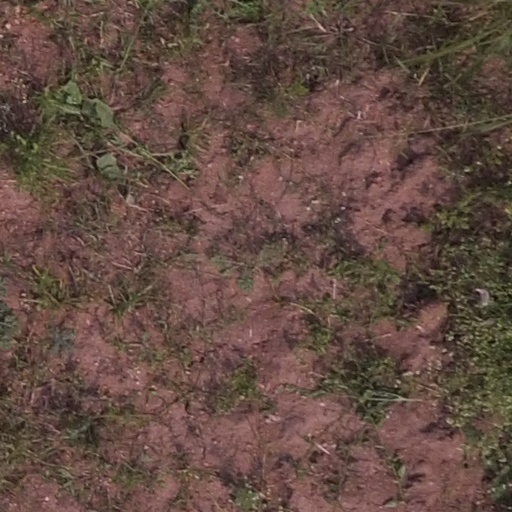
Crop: maize; corn